Tim Thompson in the Jungle

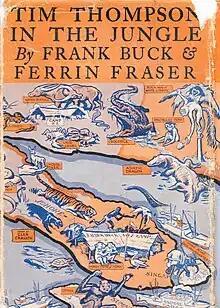
first edition cover (1935)

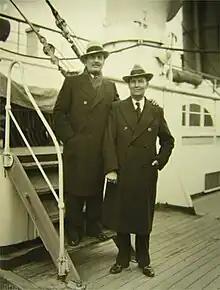
Co-authors Buck (left) and Fraser, ca. 1940

Tim Thompson in the Jungle was Frank Buck's fourth book, which, in a fictionalized version, continued his stories of capturing exotic animals.